Mesoamerican Preclassic period

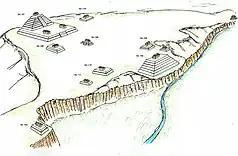
Structures of the Lenca archaeological site of El Chircal, Honduras. It reflects the influence of Olmec architecture in Central America.

Related to the complex processes of social life and technology, writing and the calendar appeared in Mesoamerica. The first, from its beginnings, transmitted political information, and linked to it, chronological records are found. The oldest Mesoamerican writing systems correspond to the Mayan culture. The oldest inscriptions come from Monument 3 in San José Mogote, and from the tombstones of the Dancers Building in Monte Albán, as well as in Stelae 12 and 13 of the same site. They indicate events dated in the year 600 B.C. Some of these inscriptions are registered on the basis of the ritual calendar of 260 days; others contain chargers and signs of years, and possibly also already include nominative symbols of the scores in which the Mesoamericans divided the solar calendar of 365 days.